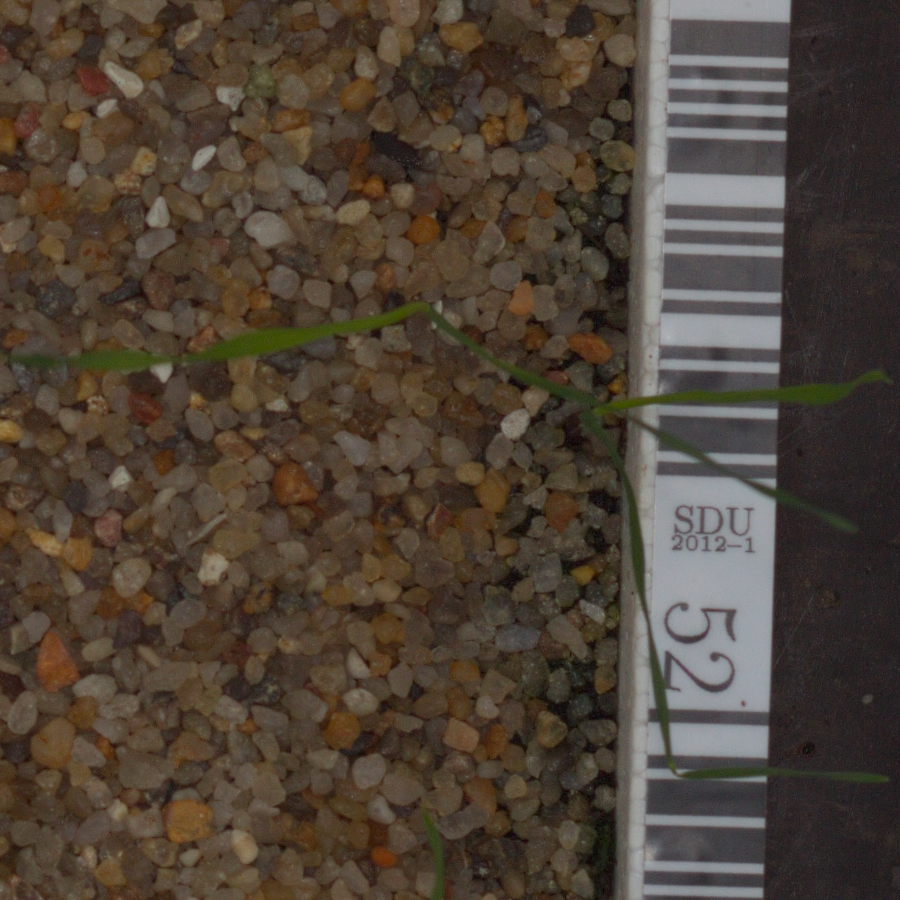
Label: black_grass